Dave Jauss

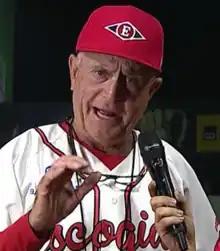
Jauss with Leones del Escogido in 2022

David Patrick Jauss (born January 16, 1957) is an American professional baseball coach and scout who currently serves as an advisor in the Washington Nationals organization. He previously served as a coach for the New York Mets, Boston Red Sox, Los Angeles Dodgers, Baltimore Orioles and Pittsburgh Pirates.